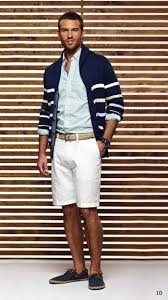
Label: Boat